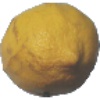
Label: Lemon 1